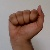
The image shows a hand gesture representing the letter 'A' in Indian Sign Language.